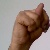
The image shows a hand gesture representing the letter 'N' in Indian Sign Language.